Bruges

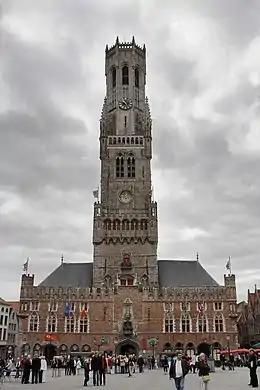
The Belfry of Bruges, a UNESCO World Heritage Site

In the second half of the 19th century, Bruges became one of the world's first tourist destinations, attracting wealthy British and French tourists. By 1909, the 'Bruges Forward: Society to Improve Tourist' association had come into operation.